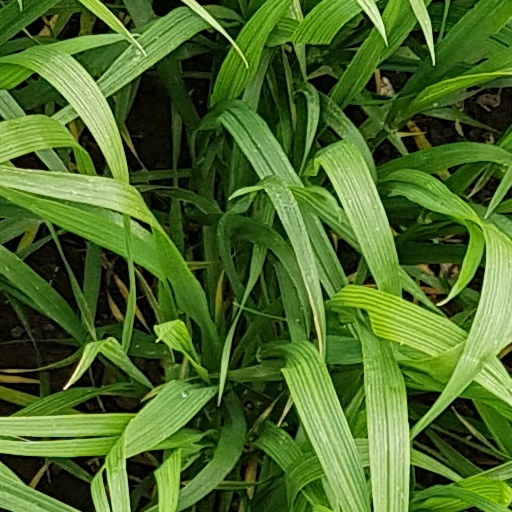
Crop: wheat